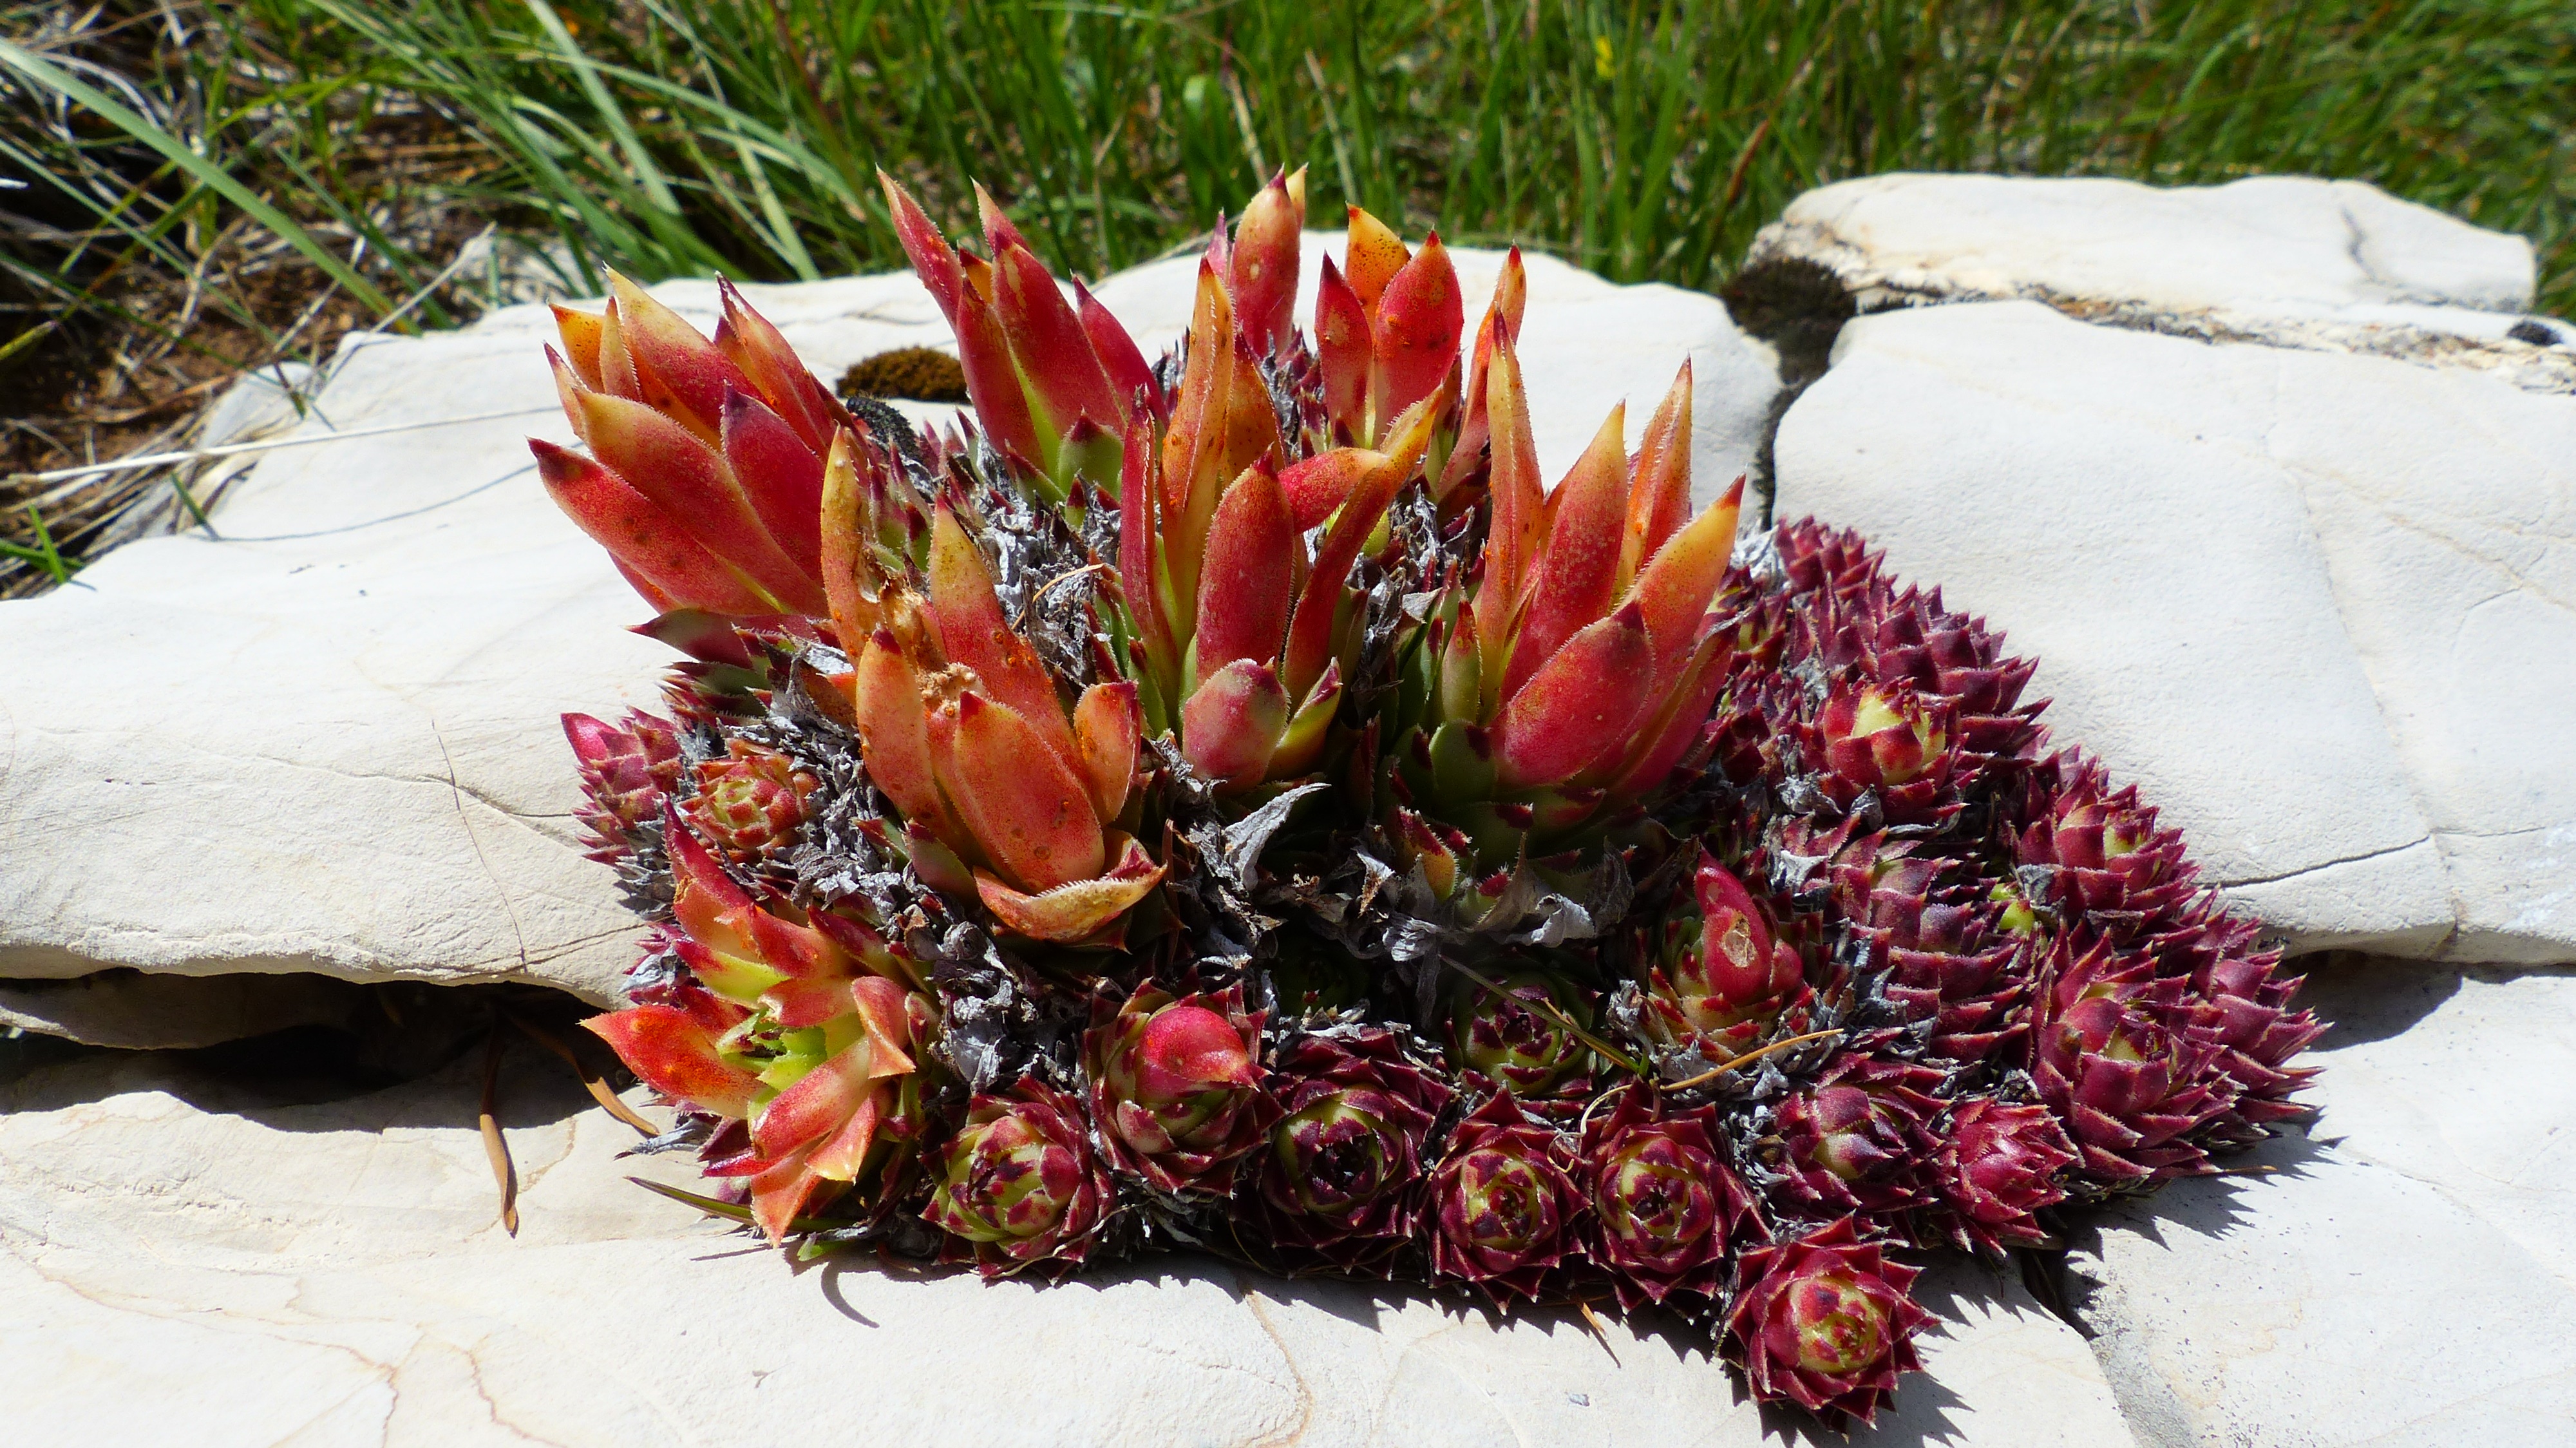
nature, mountain, plant, leaf, flower, food, red, produce, autumn, flora, wild flower, wild plant, rocks, art, floristry, flowering plant, flower bouquet, floral design, land plant, flower arranging